William J. Sharkey (murderer)

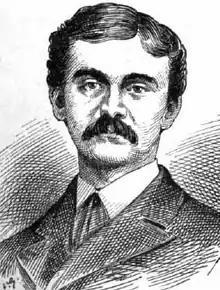
A sketch of Sharkey (1873).

William J. Sharkey ( 1847 – after 1873) was a New York City politician and convicted murderer who earned national notoriety in the late 19th century for escaping from a New York prison disguised as a woman. He subsequently fled to Cuba, which was part of the Spanish Empire at the time and not subject to extradition treaties. Sharkey was never captured, and his ultimate fate is unknown.